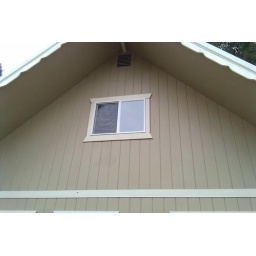
Upstairs bedroom window above the front door.